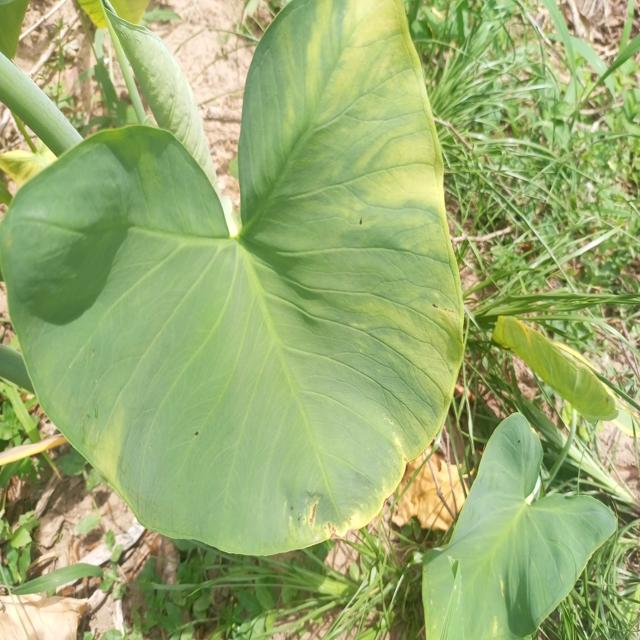
Label: Early_Blight